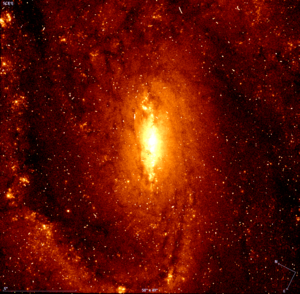
NGC 1255 est une galaxie spirale intermédiaire située dans la constellation du Fourneau à environ 77 millions d'années-lumière de la Voie lactée. Elle a été découverte par l'astronome américain Edward Emerson Barnard en 1883.